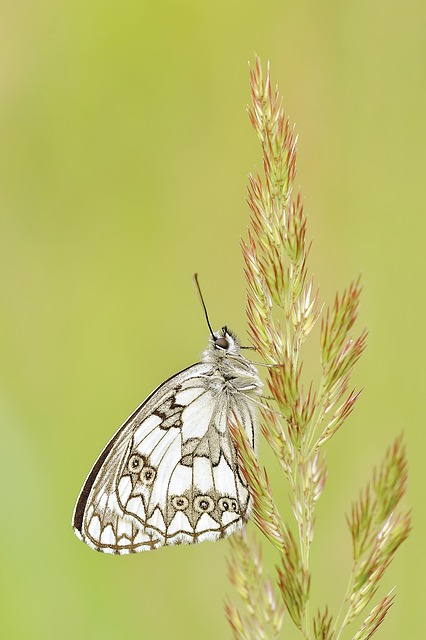
Label: butterfly